Celtic mythology

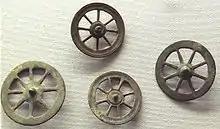
Votive Celtic wheels thought to correspond to the cult of Taranis. Thousands of such wheels have been found in sanctuaries in Gallia Belgica, dating from 50 BCE to 50 CE. National Archaeological Museum, France

As a result of the scarcity of surviving materials bearing written Gaulish, it is surmised that most of the Celtic writings were destroyed by the Romans, though a written form of Gaulish using Greek, Latin and Old Italic alphabets was used (as evidenced by votive items bearing inscriptions in Gaulish and the Coligny calendar). Julius Caesar attests to the literacy of the Gauls, but also wrote that their priests, the druids, were forbidden to use writing to record certain verses of religious significance (Caesar, "Commentarii de Bello Gallico" 6.14) while also noting that the Helvetii had a written census (Caesar, "De Bello Gallico" 1.29).